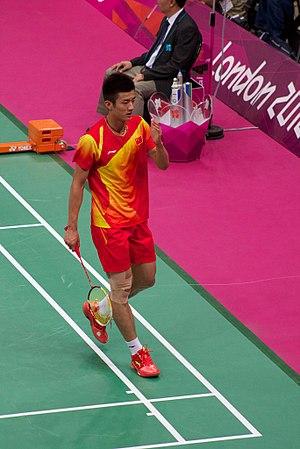
La Sudirman Cup 2013 est la 13ᵉ édition de cette compétition, appelée également Championnat du monde de badminton par équipes mixtes.